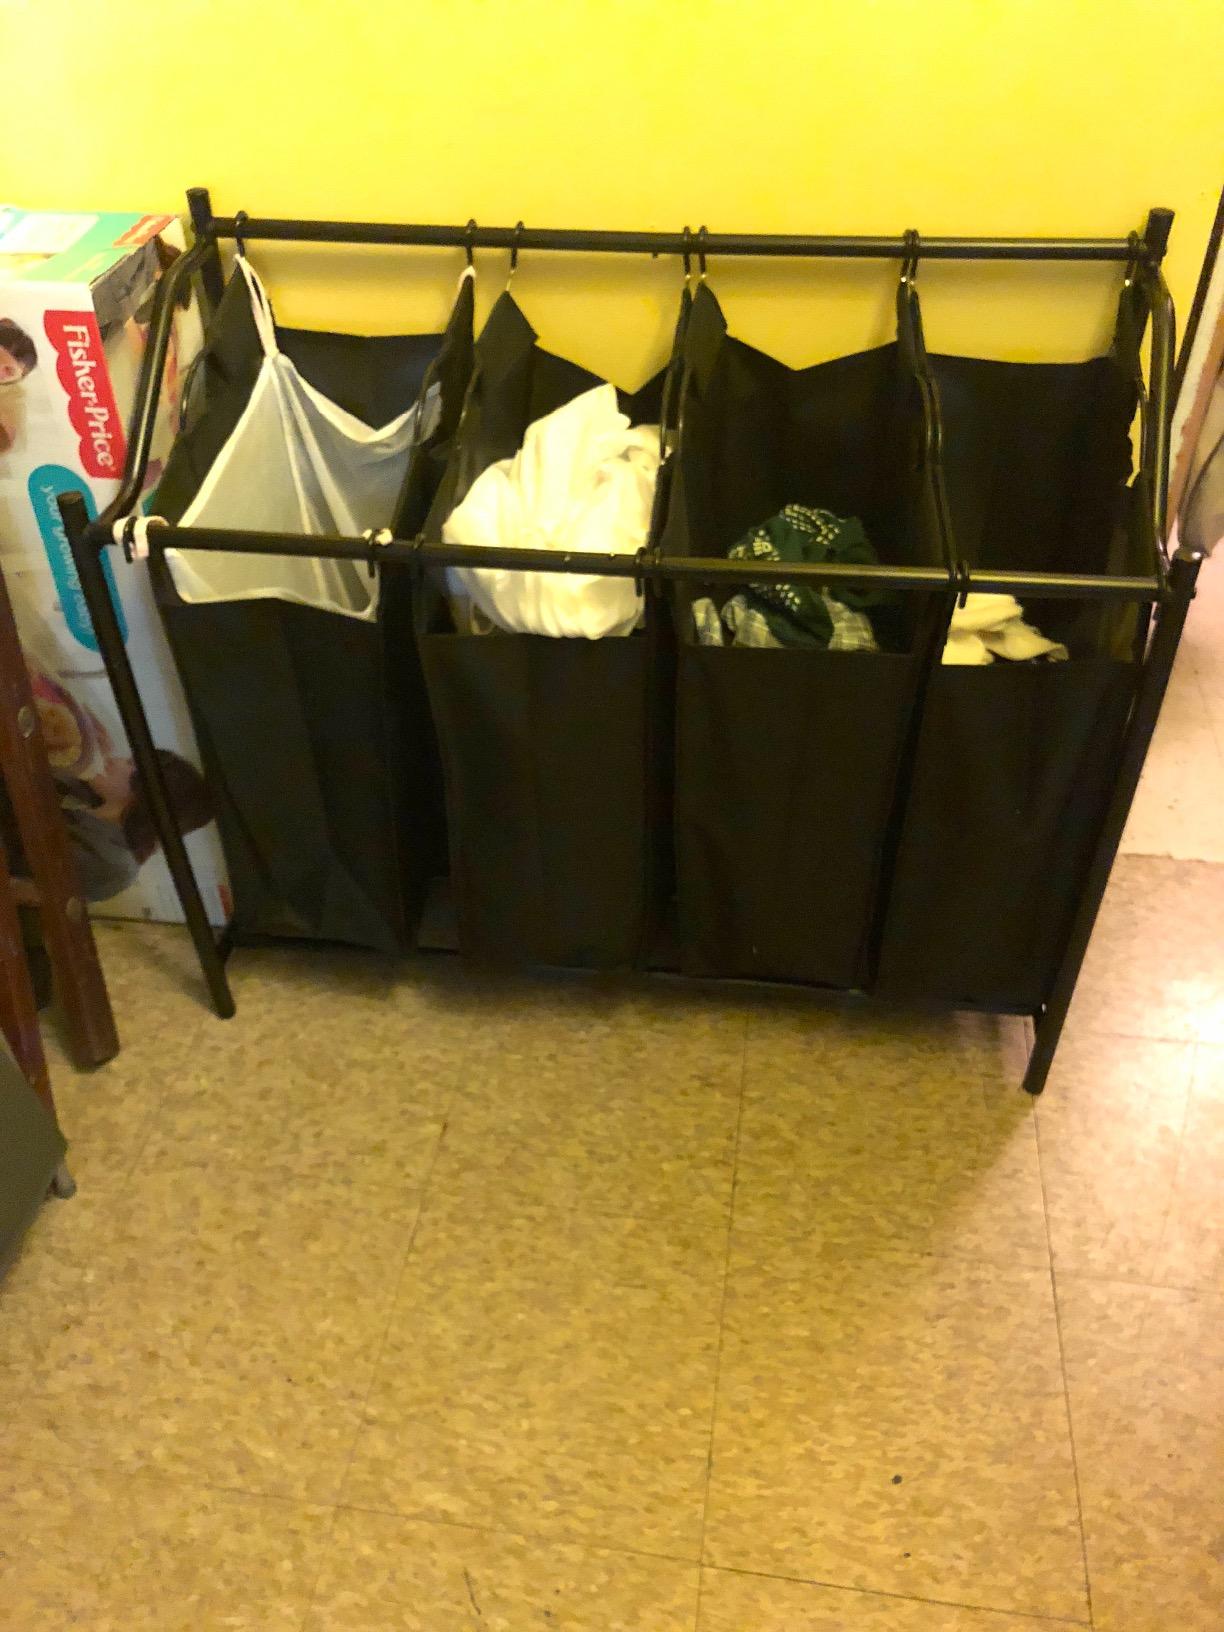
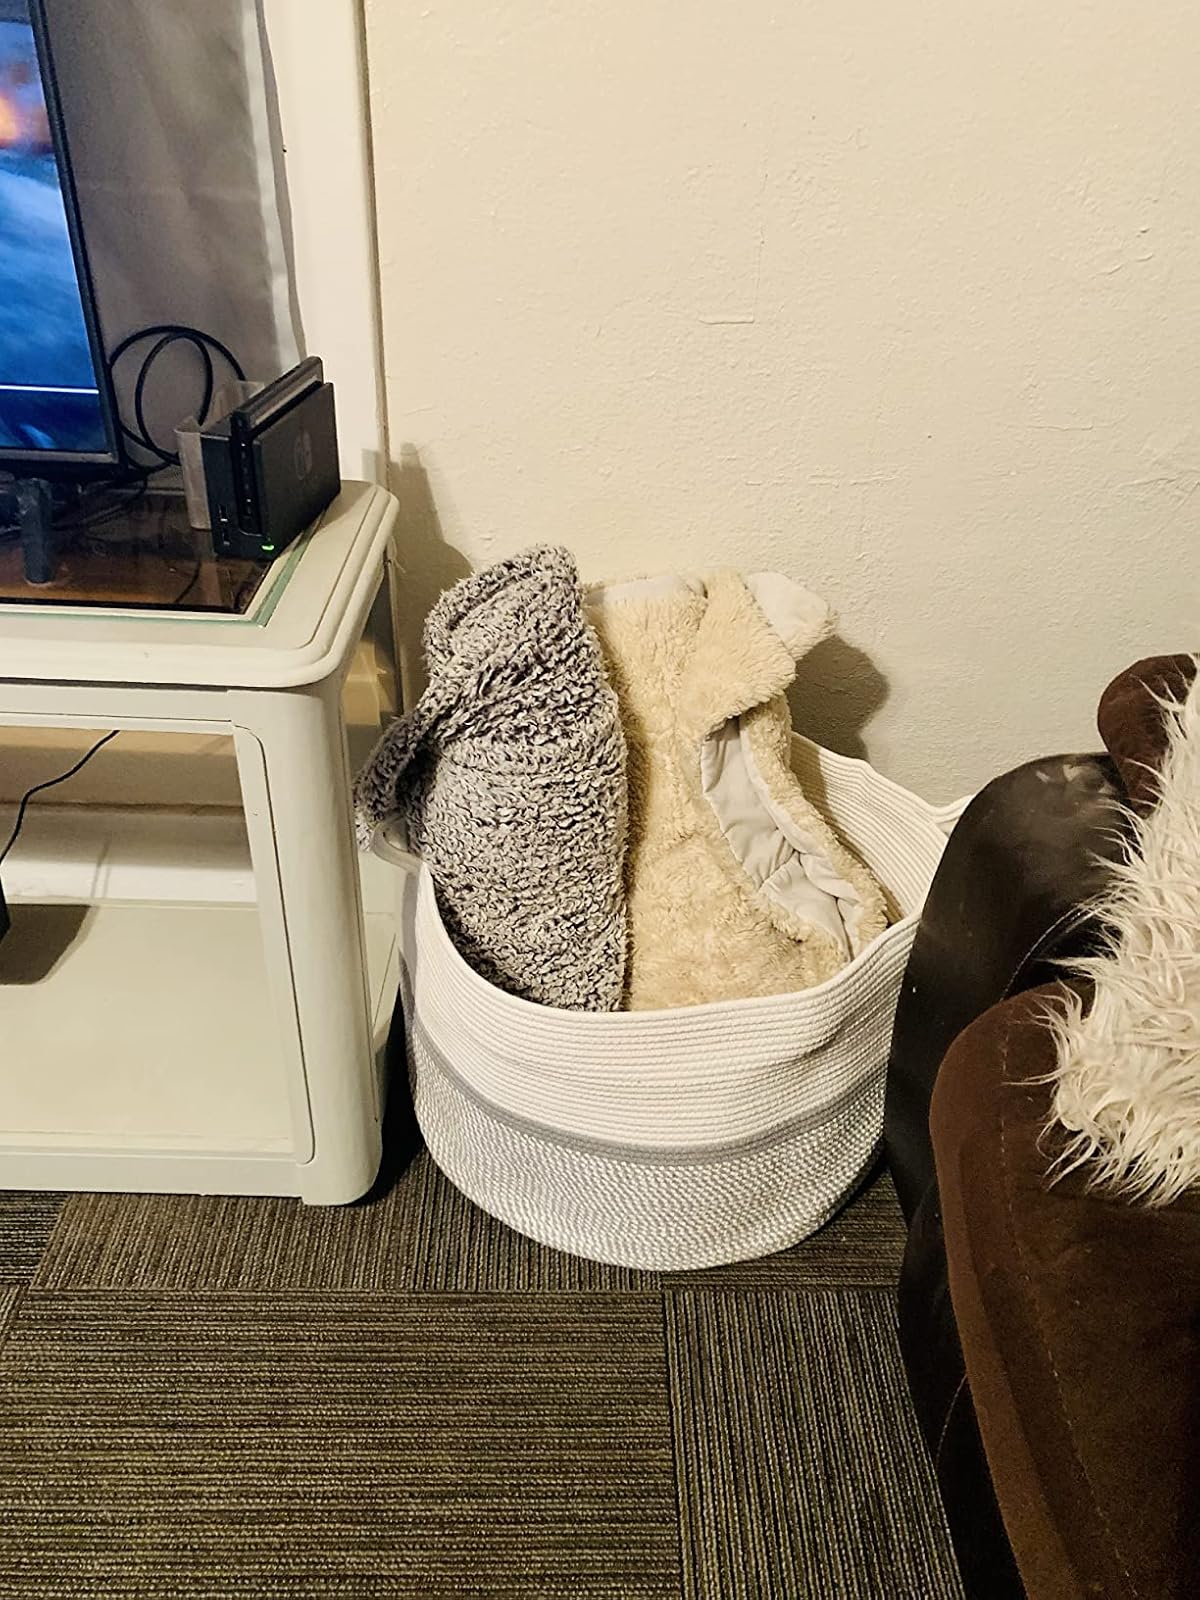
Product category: items_hamper
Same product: no